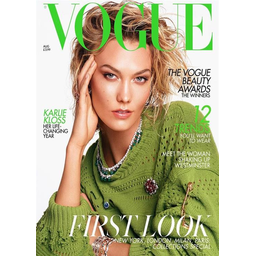
Label: paper